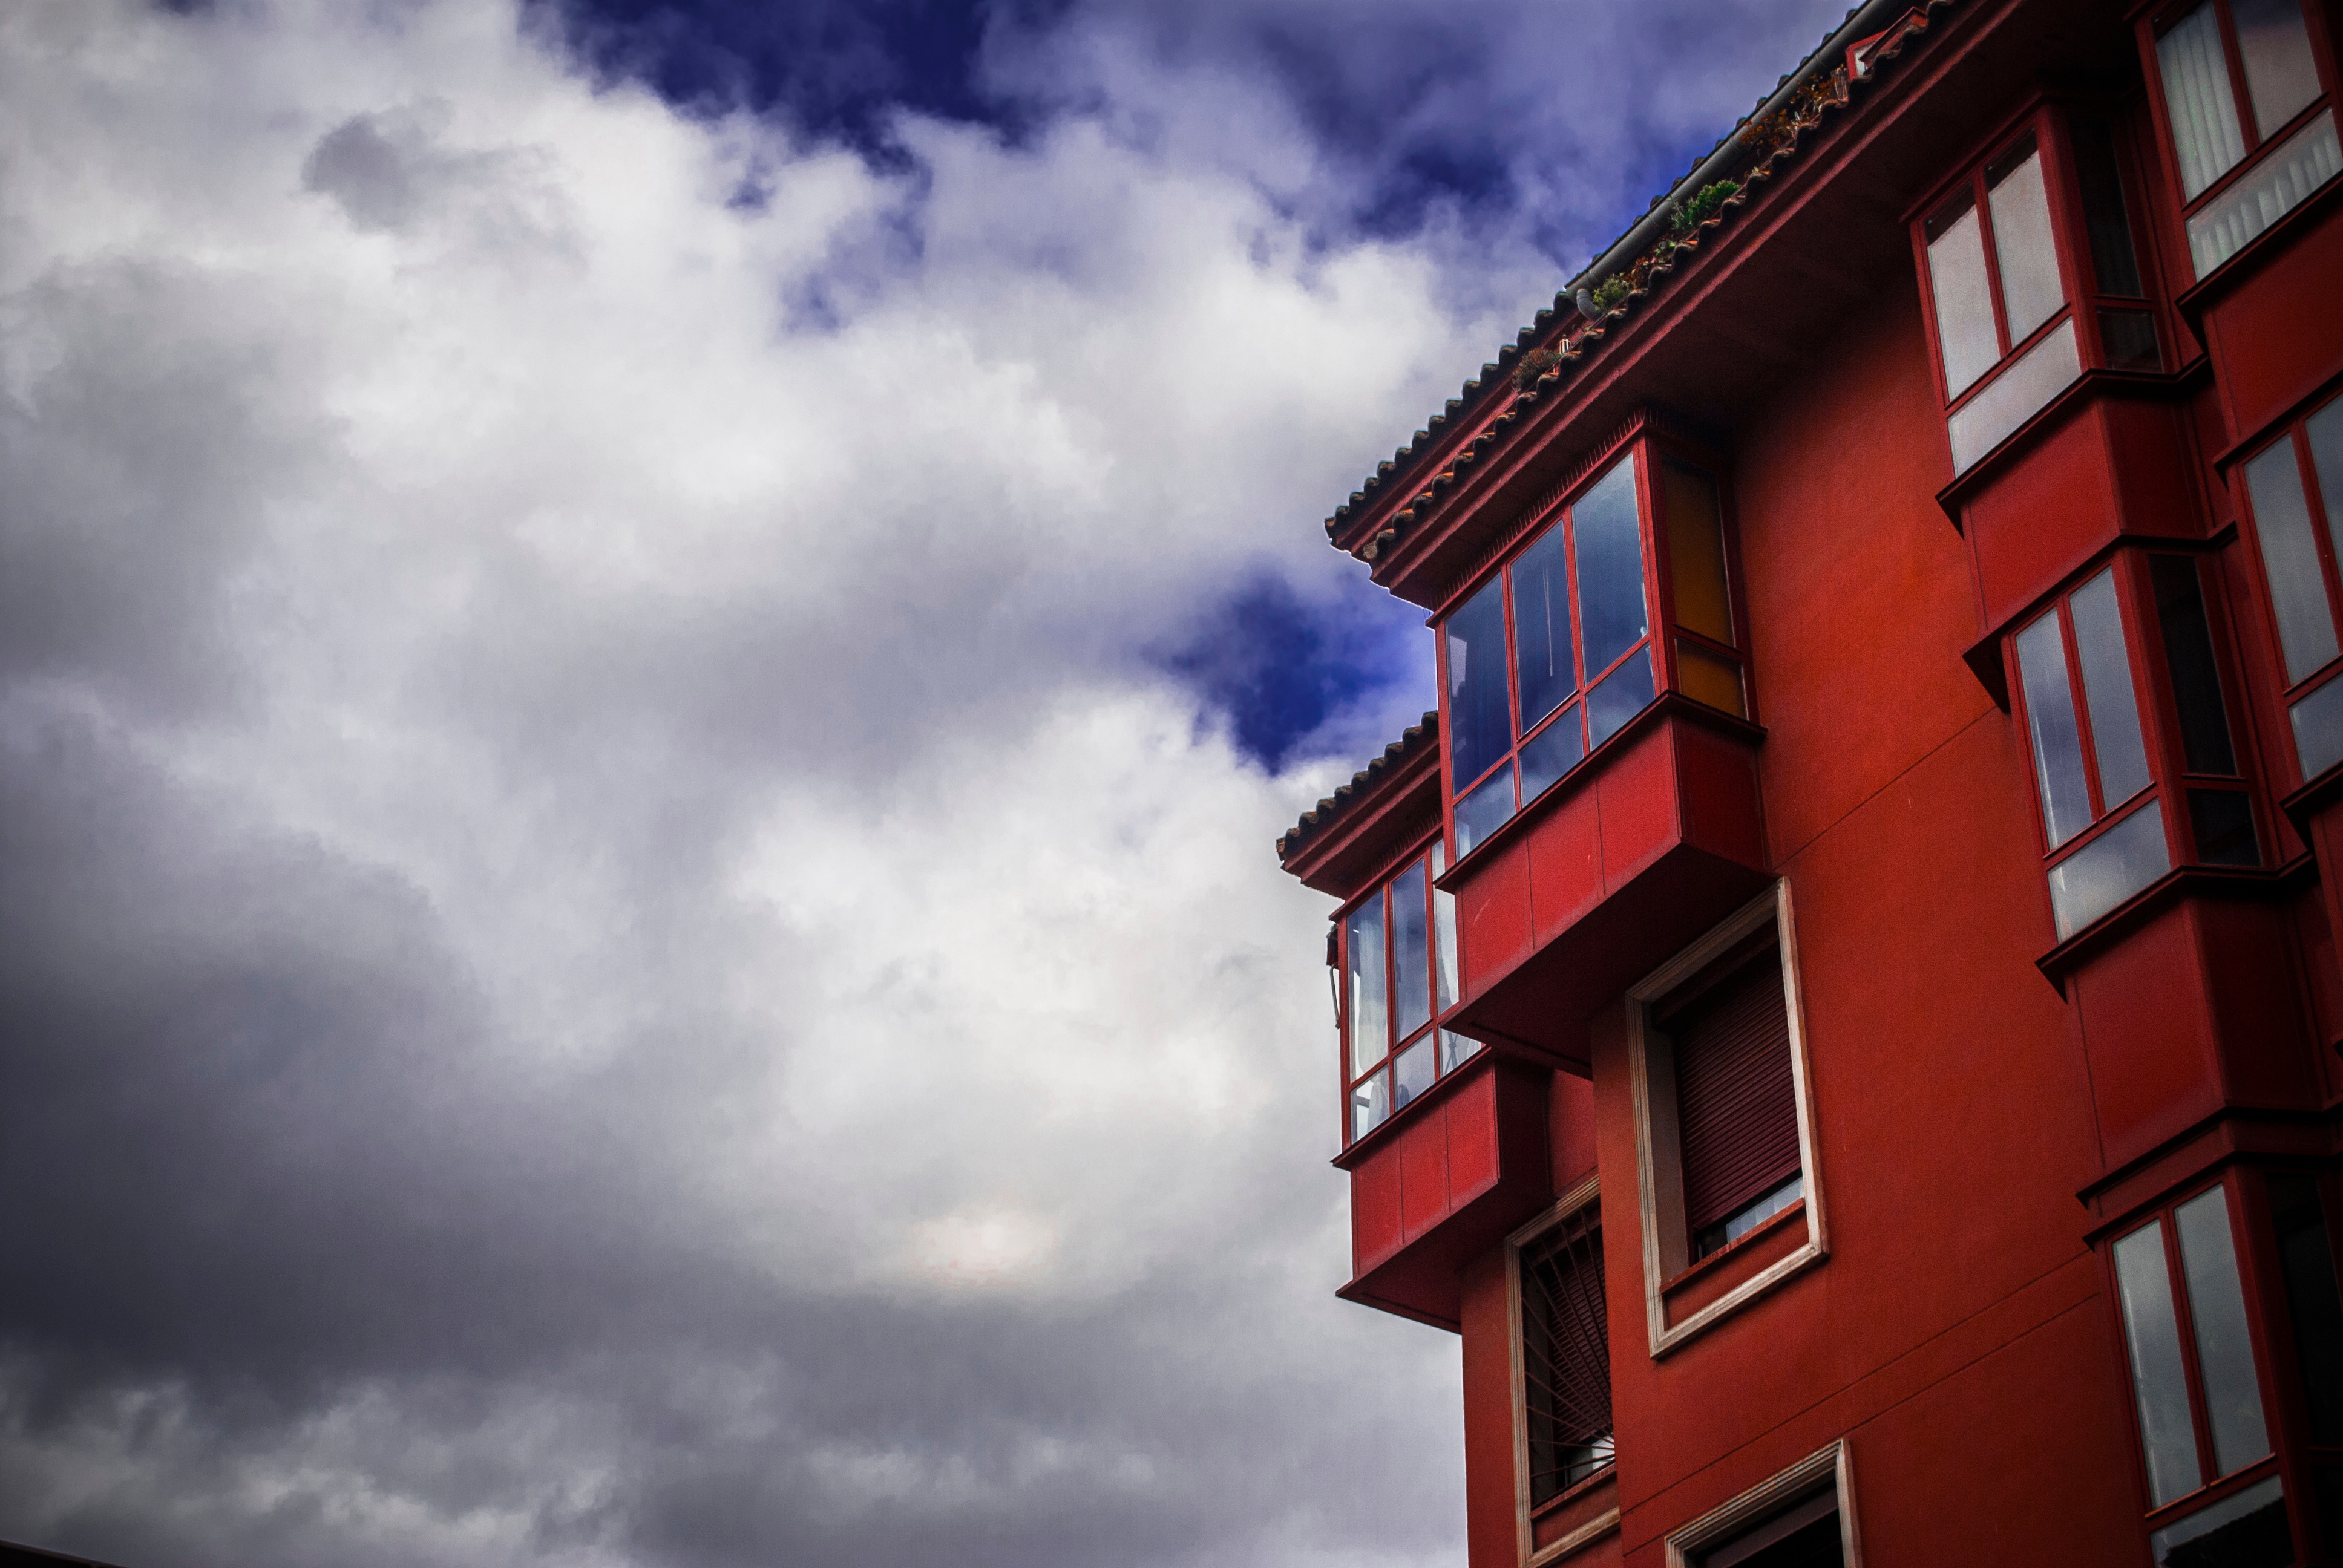
cloud, sky, window, evening, facade, blue, meteorological phenomenon